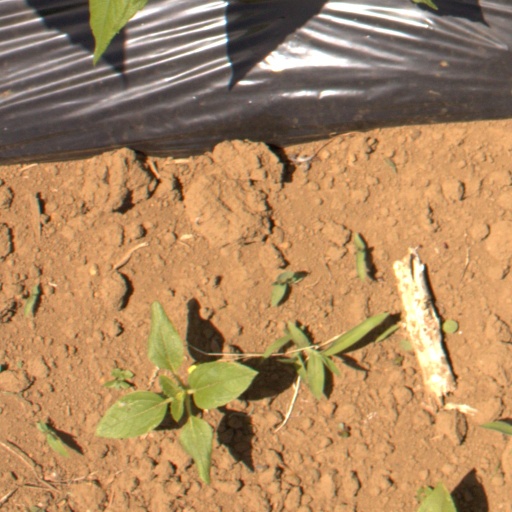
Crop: Jerusalem artichoke